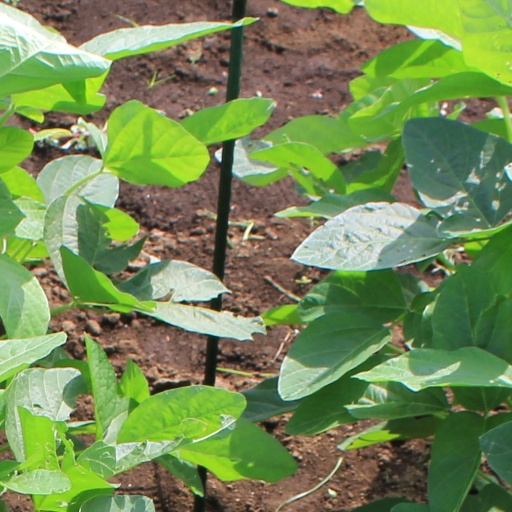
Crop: soybean